Omer offering

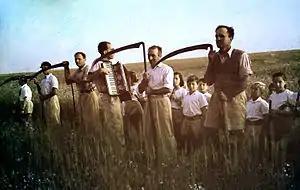
Harvest before the counting of the omer, in 1950.

The omer offering ("korban omer"), or the sheaf offering, was an offering ("korban") made by the Jewish priests in the Temple in Jerusalem. The offering consisted of one omer of freshly harvested grain, and was waved in the Temple. It was offered on Passover, and signaled the beginning of the 49-day counting of the Omer (which concluded with the Shavuot holiday), as well as permission to consume "chadash" (grains from the "new" harvest).